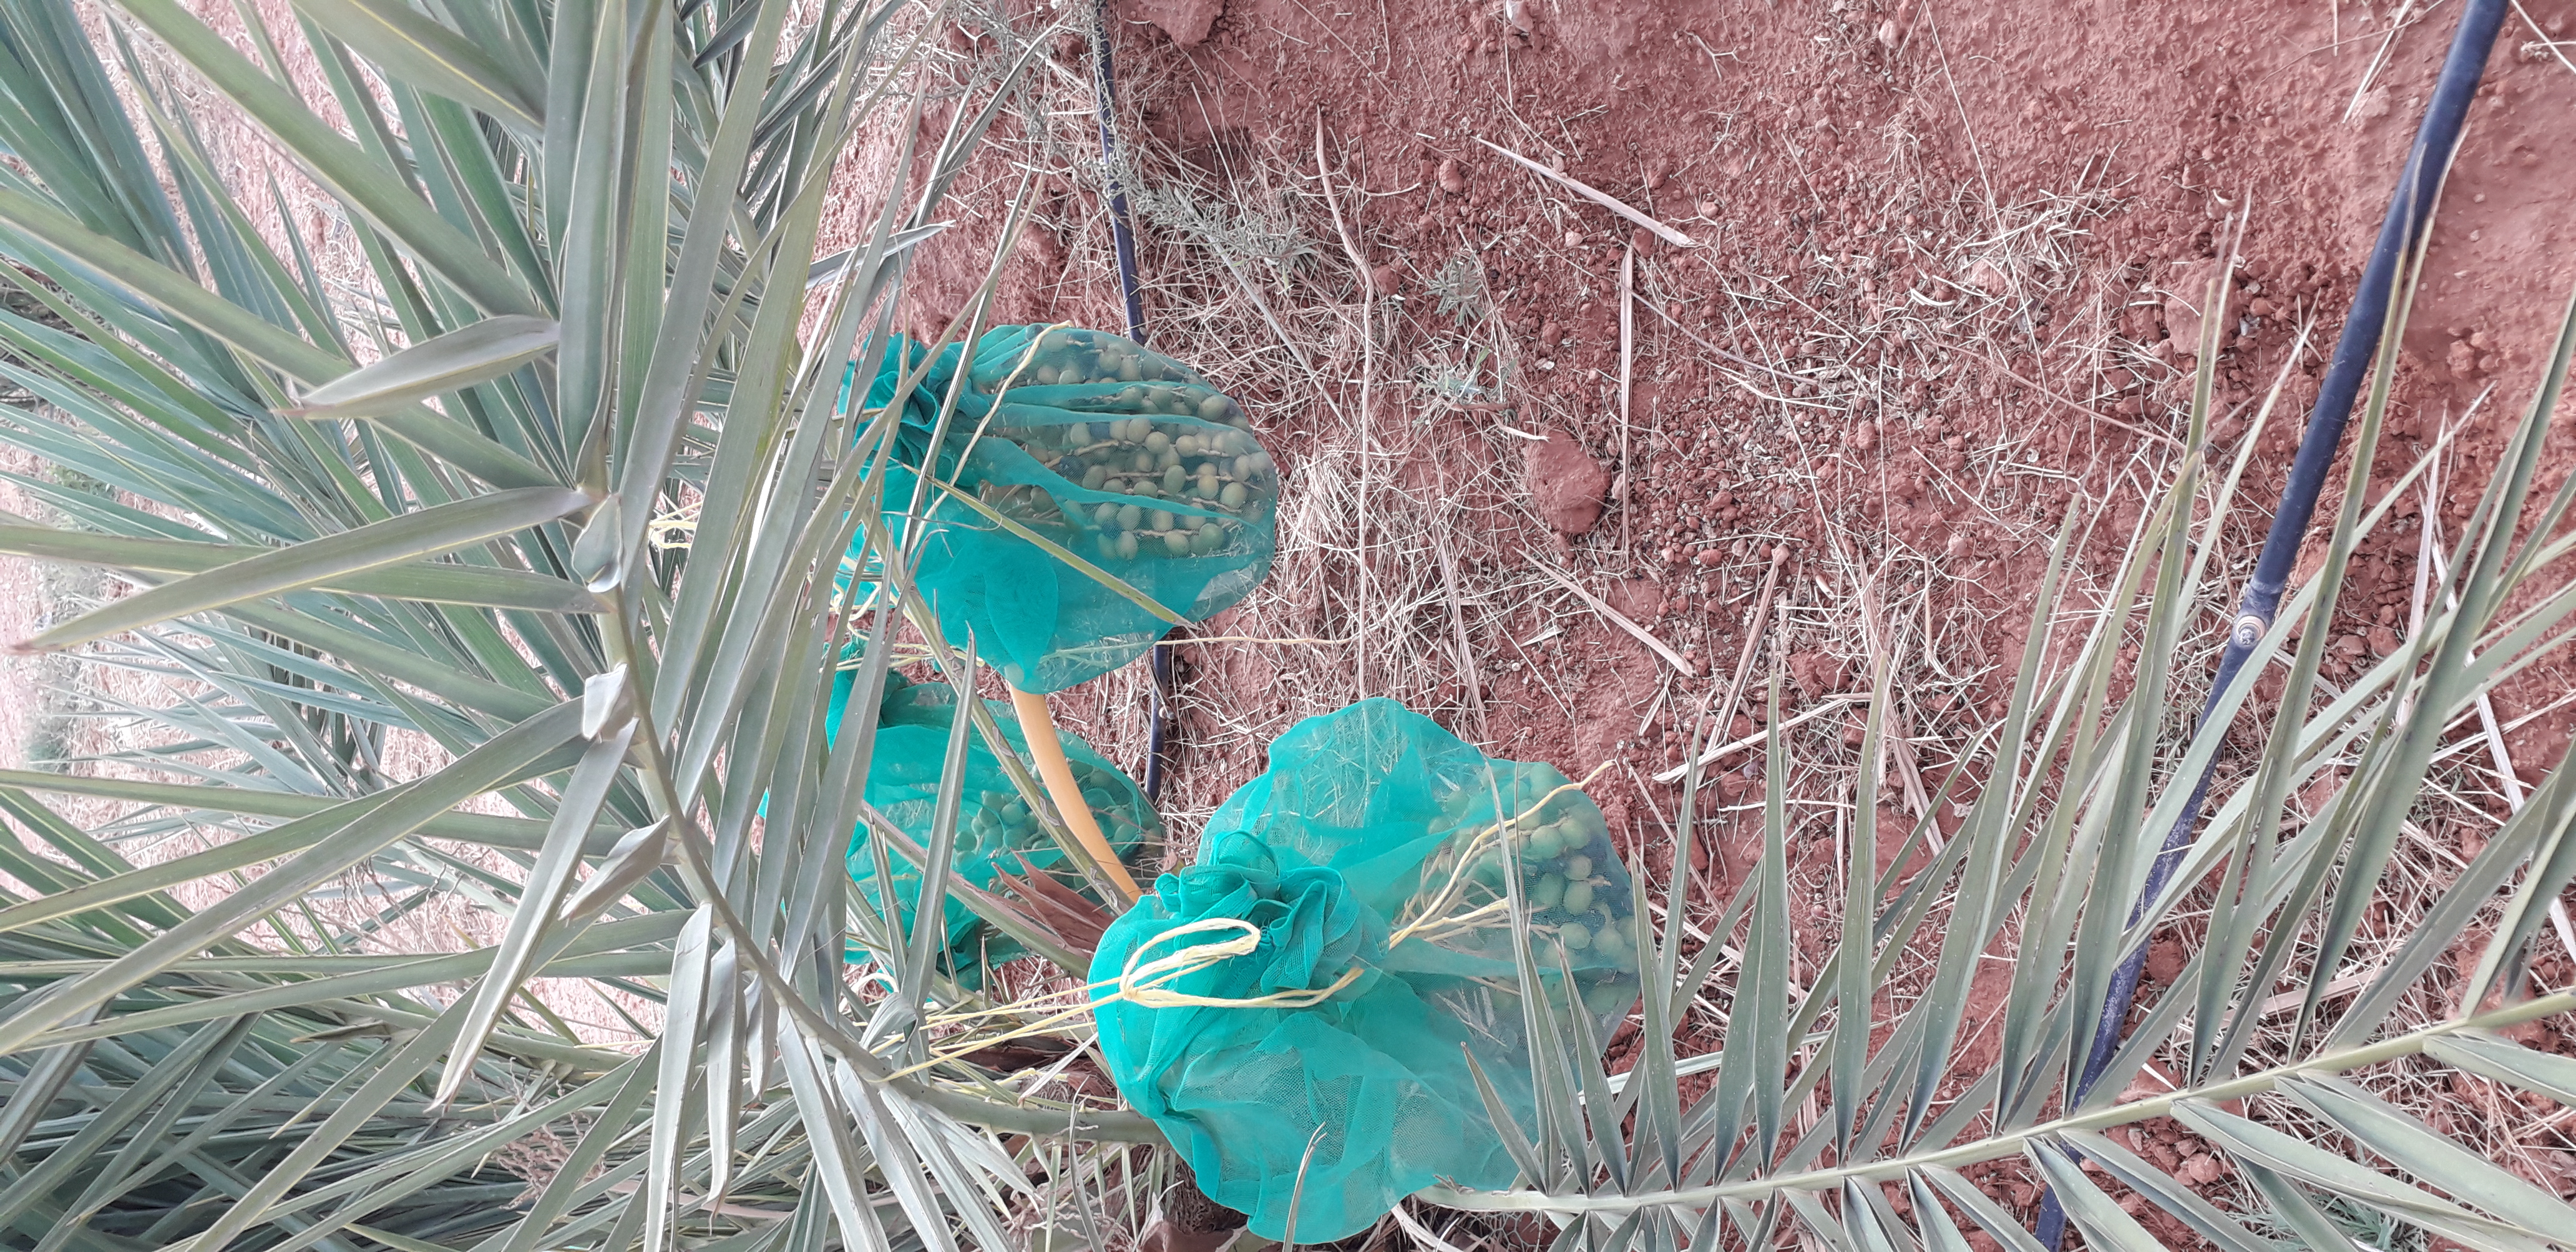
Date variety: kholt